Lou Fellingham

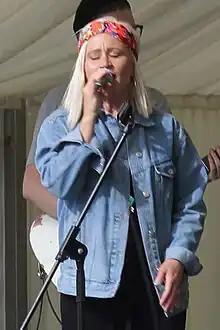
Lou Fellingham performing at the Big Church Day Out Festival at Wiston, West Sussex in 2017

Louise "Lou" Fellingham (born 5 May 1974) is an English Christian worship leader, singer and songwriter from Brighton in East Sussex, England. She is a founding member of the British band Phatfish and has also pursued a solo career. In 2008, she won a Christian Broadcasting Council (CBC) Award for her album "Promised Land," in the category of Best Worship. She has worked alongside other Christian artists such as Matt Redman, Graham Kendrick, Tim Hughes and Stuart Townend. She regularly leads worship and performs at different venues around the world. A rendition of Fellingham leading the hymn "In Christ Alone" has had more than six million views on YouTube.